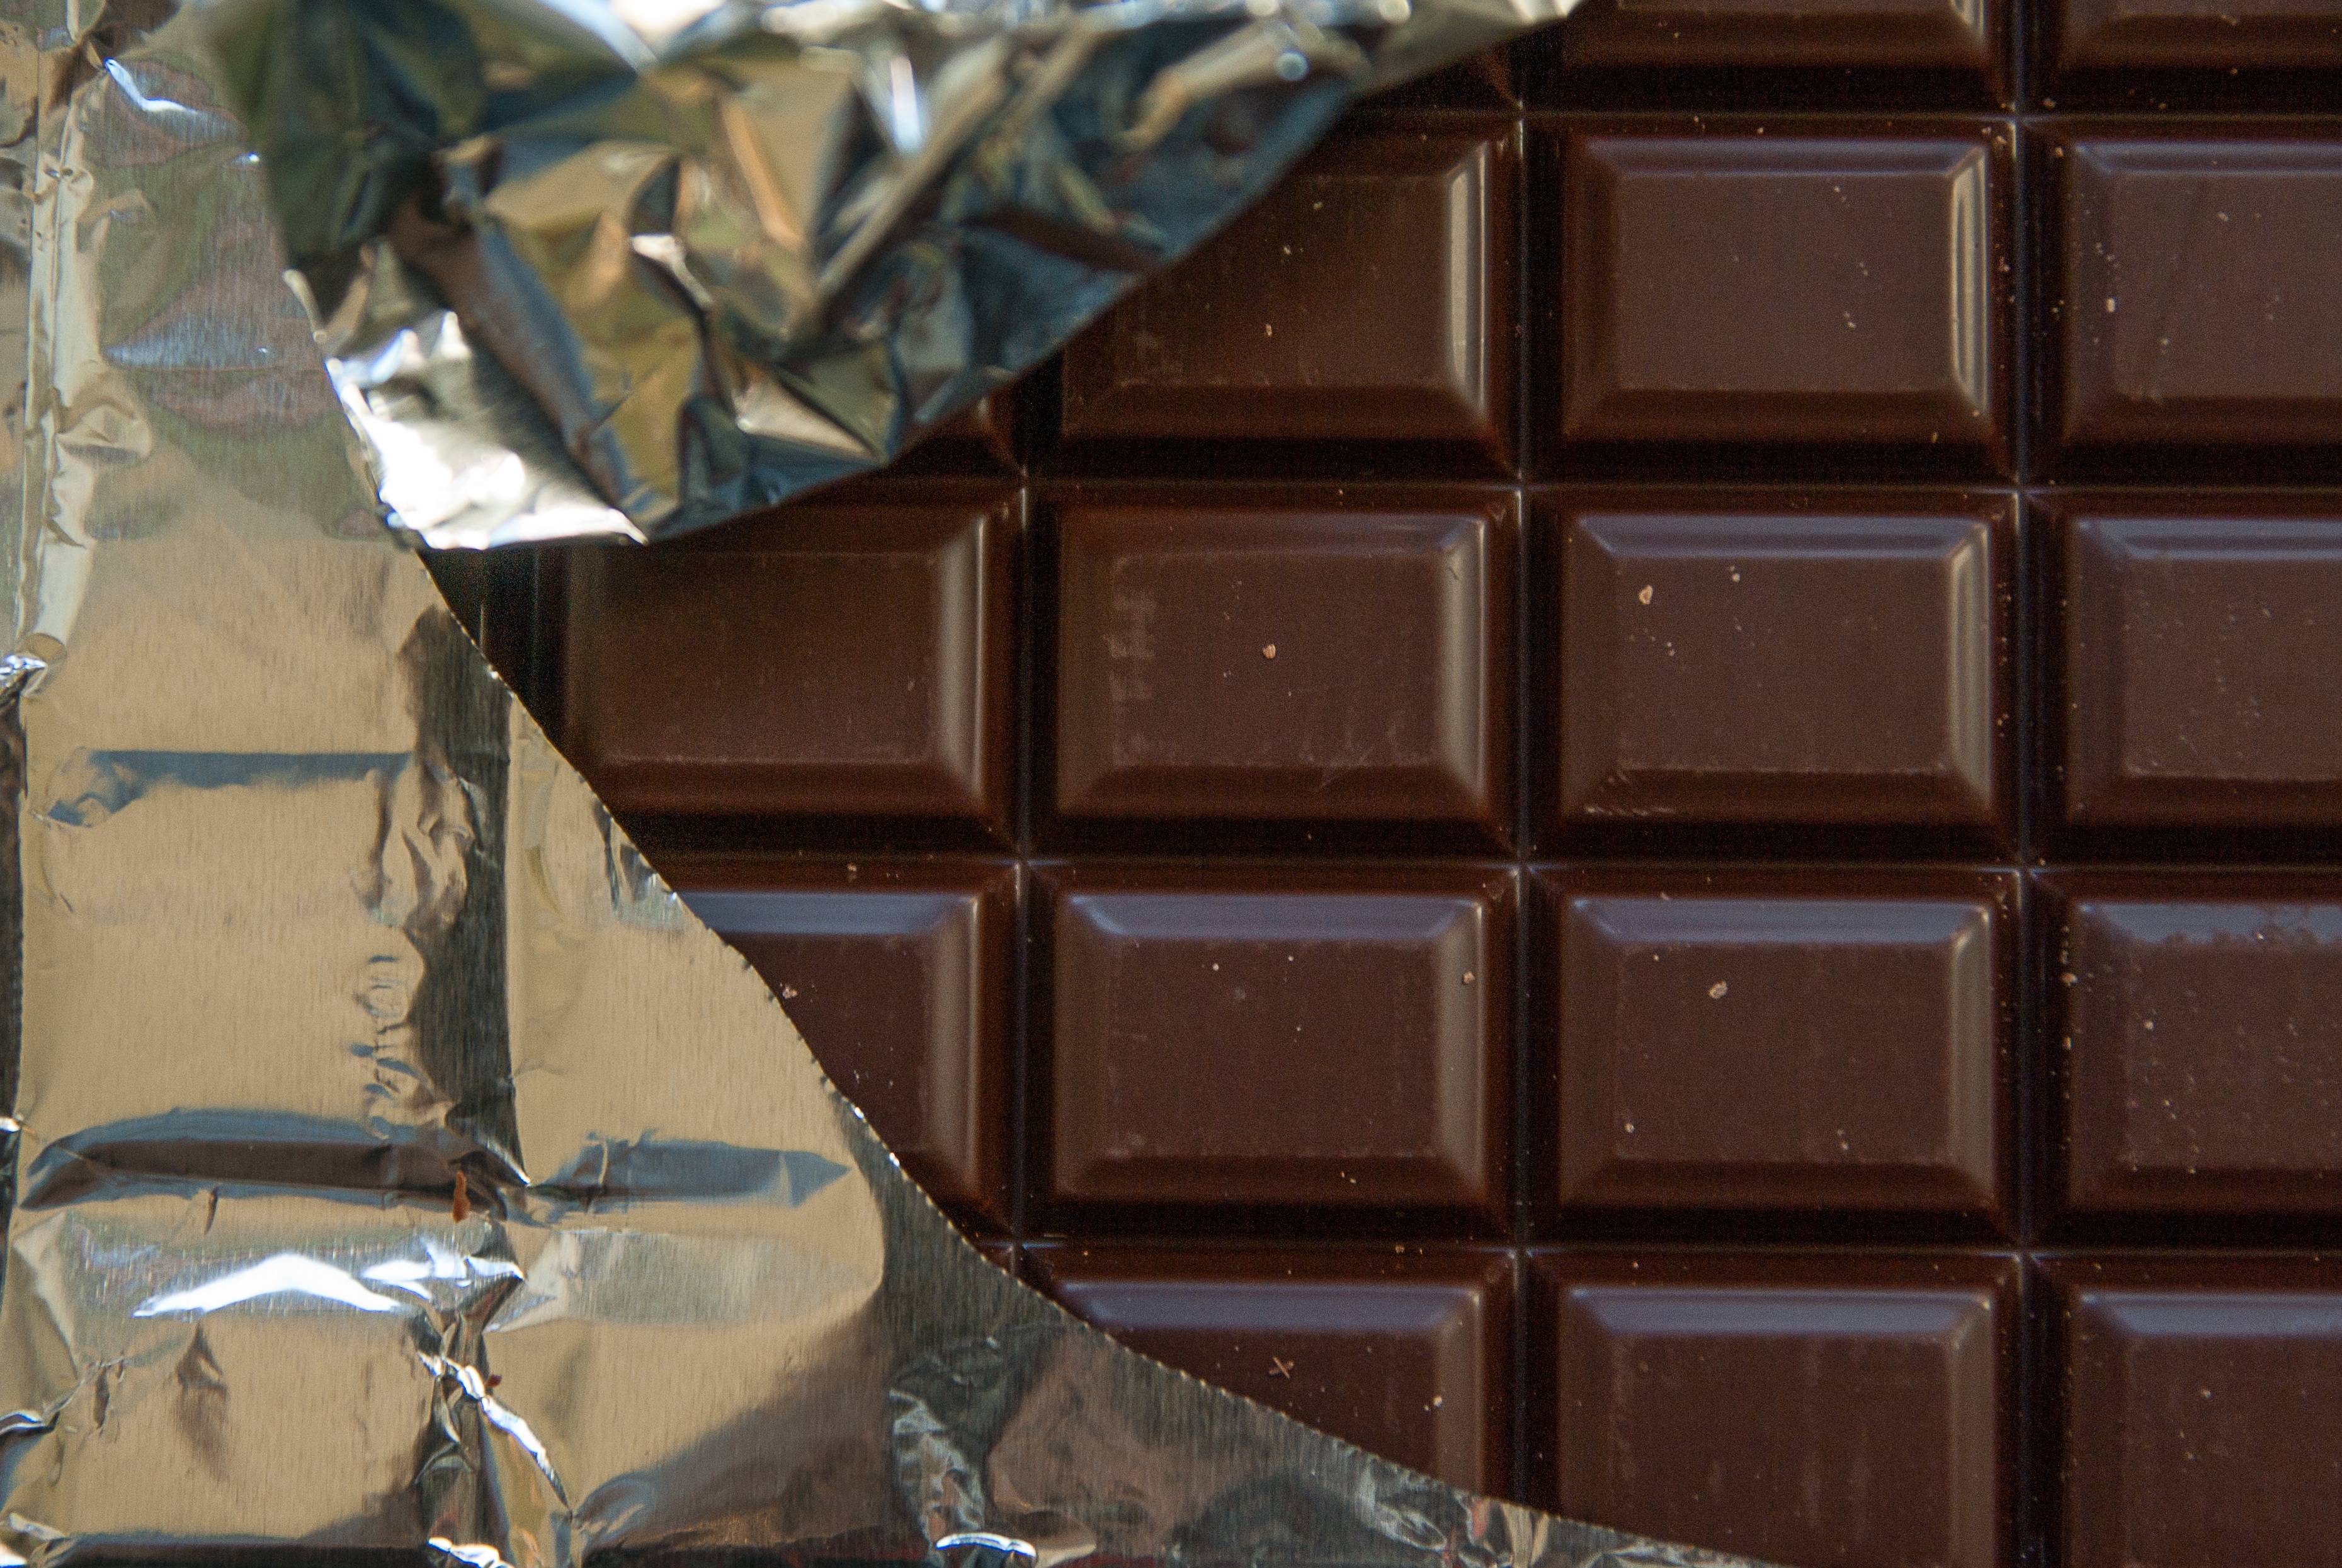
tablet, food, chocolate, dessert, cocoa, dark chocolate